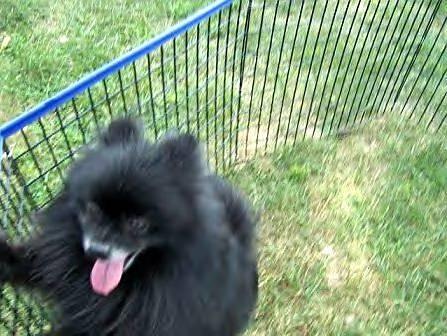
dog